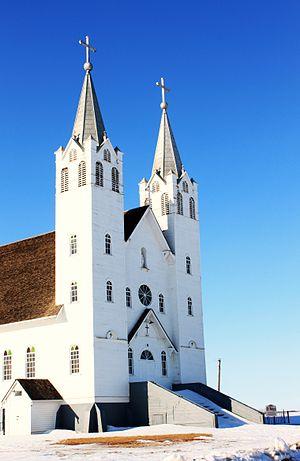
L'Alberta est une province de l'Ouest du Canada, la sixième plus vaste du pays, avec 661 848 km² et la quatrième la plus peuplée, avec près de 4,1 millions d'habitants en 2016. Elle fait partie de la région des prairies. Sa capitale est Edmonton alors que Calgary est sa plus grande ville. Les Albertains sont en très grande majorité des citadins et plus de la moitié d'entre eux vivent dans ces deux agglomérations. Cependant, l'identité de la province repose surtout sur un folklore rural.
Le comté de Flagstaff est un district municipal de 3 244 habitants en 2011, situé dans la province d'Alberta, au Canada.